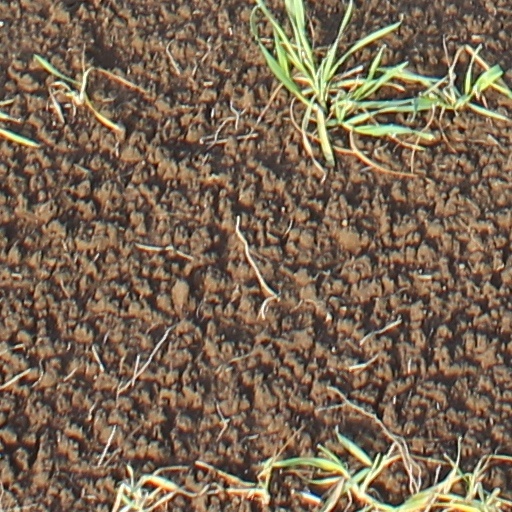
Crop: wheat